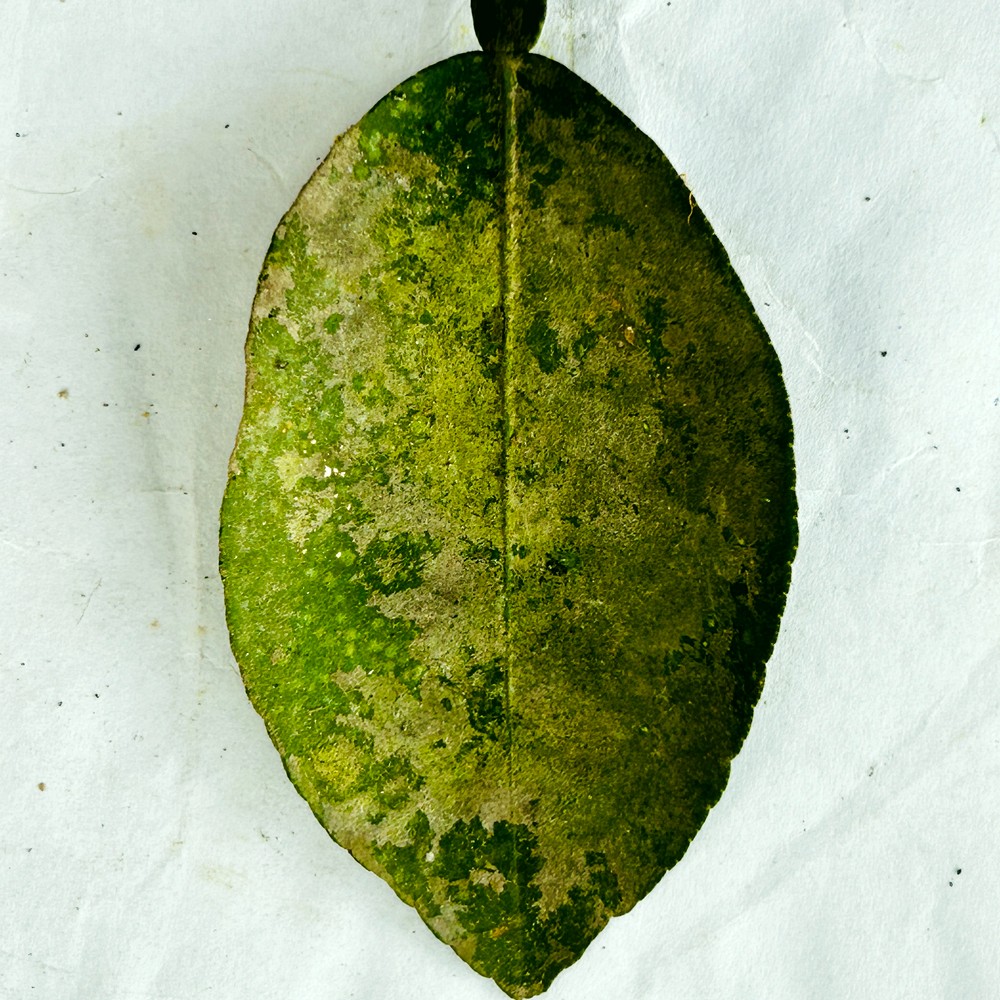
Label: Sooty Mould